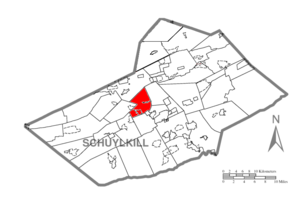
Cass Township est un township situé au centre du comté de Schuylkill, en Pennsylvanie, aux États-Unis. En 2010, il comptait une population de 1 958 habitants.